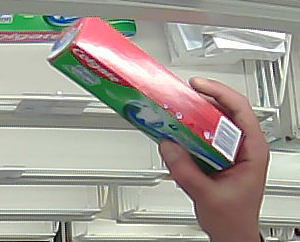
Product: colgate_toothpaste